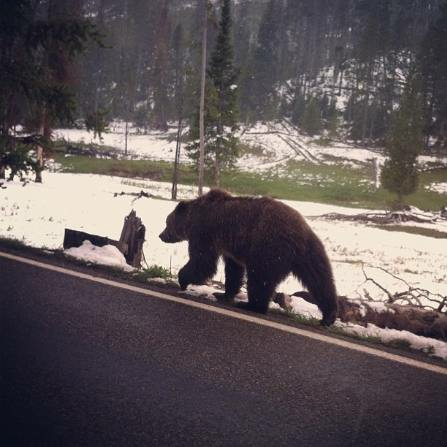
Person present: No